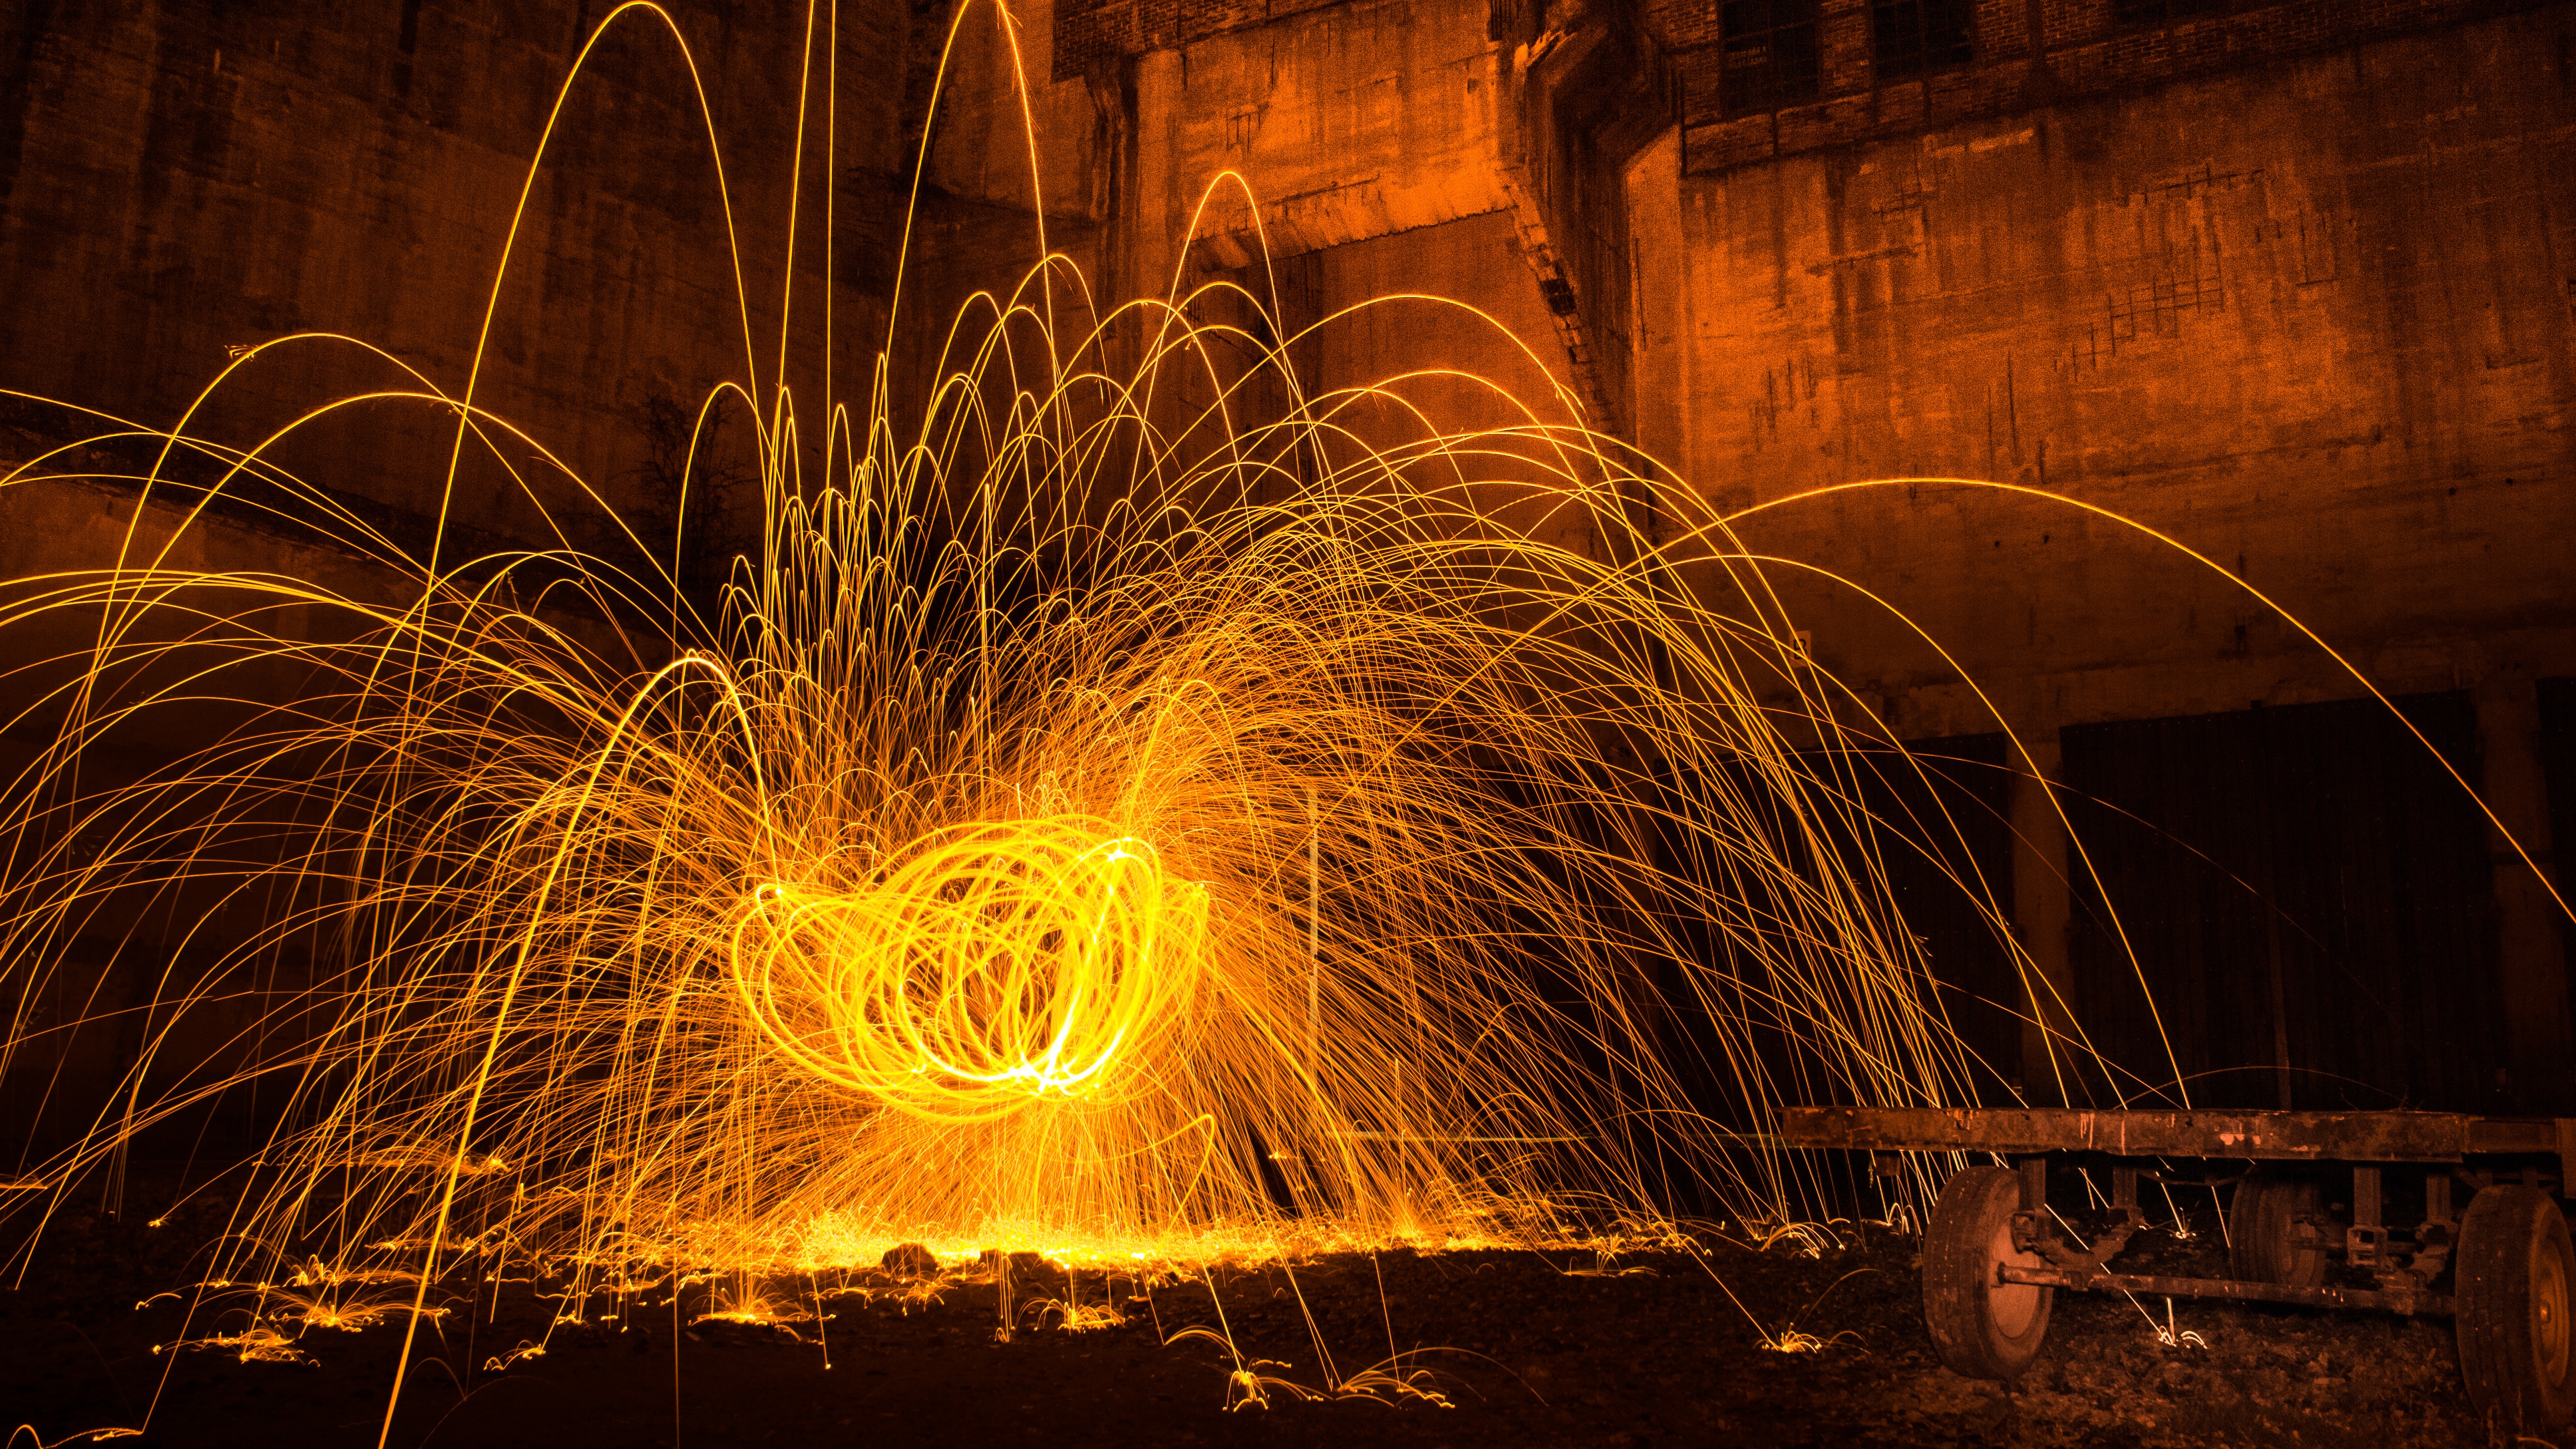
light, night, water, flame, fire, sky, heat, darkness, space, fireworks